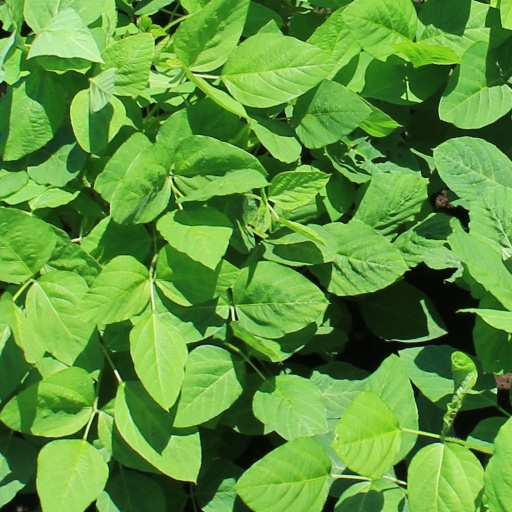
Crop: soybean